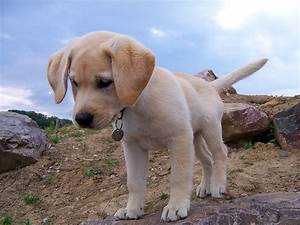
Label: cane